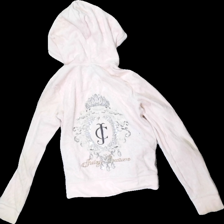
View: back
Type: Hoodie
Category: Ladies
Brand: Juicy Couture
Colors: Pink
Material: 70% Cotton 30% Viscose
Pattern: Logo print
Cut: Tight
Size: S
Season: All
Stains: Major
Price range: 150-250
Recommended usage: Export